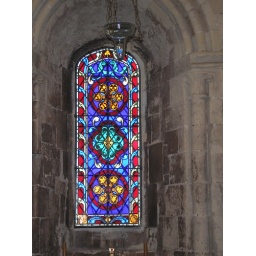
Stained glass window in the Keep, Dover Castle